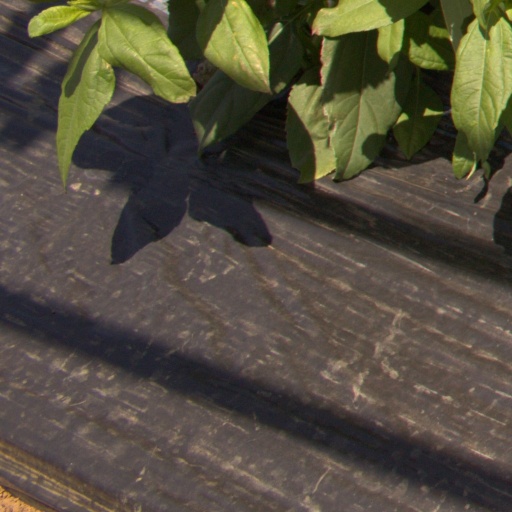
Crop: Jerusalem artichoke